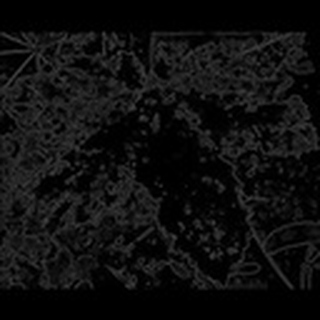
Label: cotton_powdery_mildew